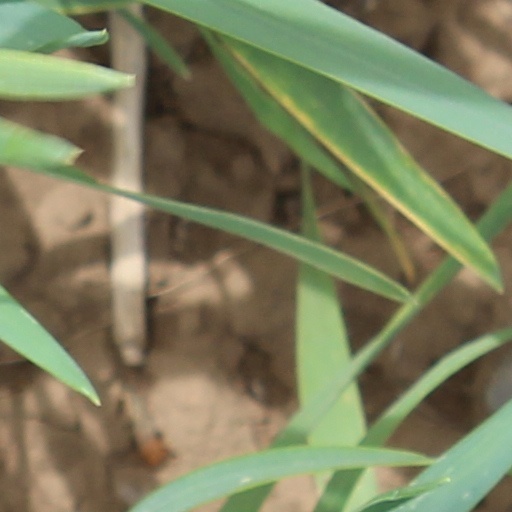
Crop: wheat